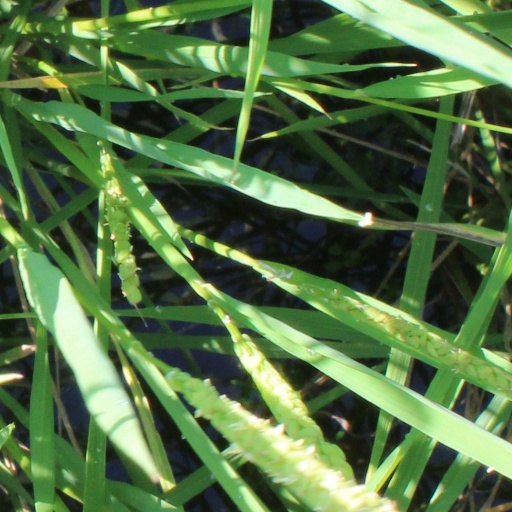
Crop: rice